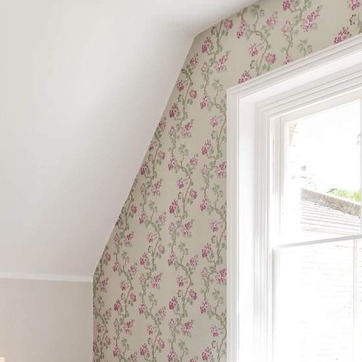
Material: wallpaper